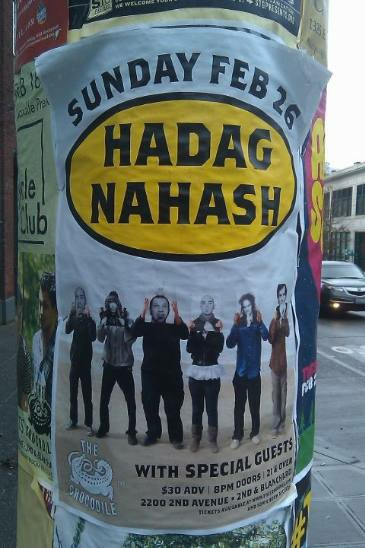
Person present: No